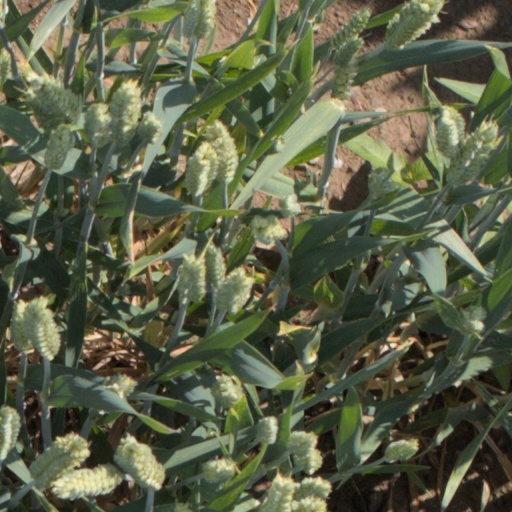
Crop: wheat